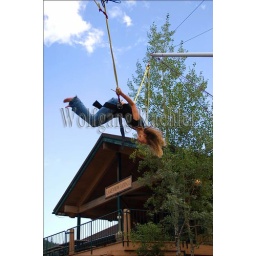
Usa, idaho, near sandpoint, schweitzer mountain resort, teenager bungee jumping